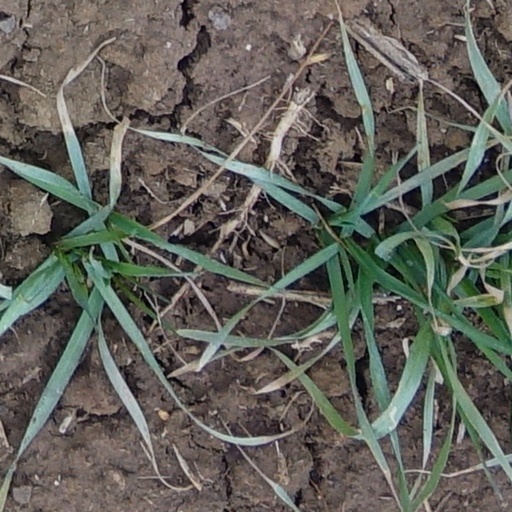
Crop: wheat